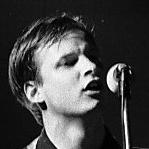
Age: 26